Hulahop d.o.o.

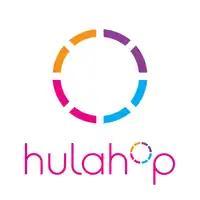
Logo of Hulahop d.o.o.

Hulahop d.o.o. is a Croatian ltd. company working in film production and cultural services. Hulahop was founded in 2006 by Dana Budisavljević and Olinka Vištica coming from the years of experience in producing films in Factum and organizing prominent film festivals in Croatia Motovun Film Festival and ZagrebDox.